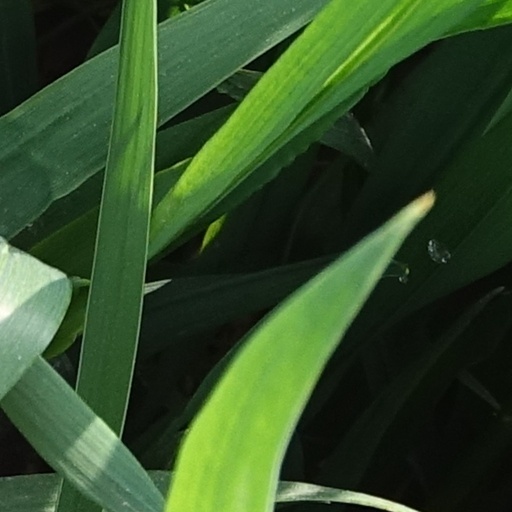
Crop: wheat